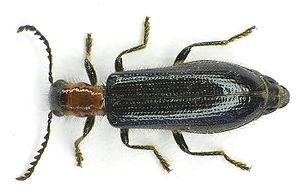
Tillus est un genre de coléoptères de la famille des Cleridae.
Tillus elongatus est une espèce d'insectes coléoptères de la famille des Cleridae.